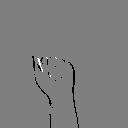
ASL letter: a